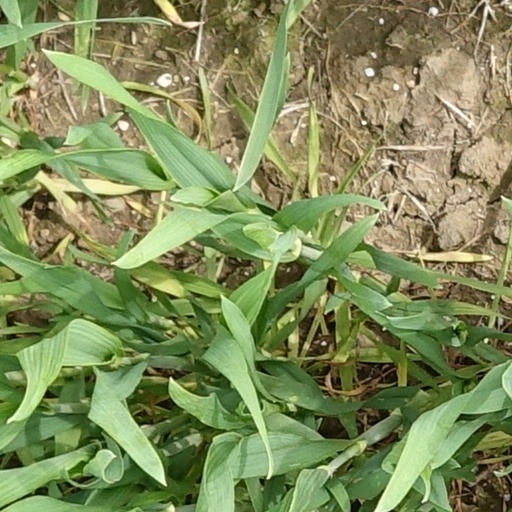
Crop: wheat